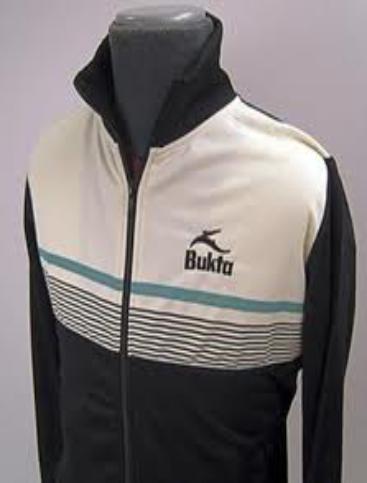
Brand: bukta
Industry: Clothes